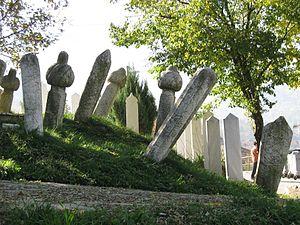
Alifakovac est un cimetière musulman situé en Bosnie-Herzégovine, dans la Ville de Sarajevo. Occupé depuis le XVIᵉ siècle, il est inscrit sur la liste des monuments nationaux de Bosnie-Herzégovine.